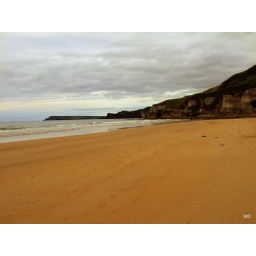
White rocks beach in portrush northern ireland.